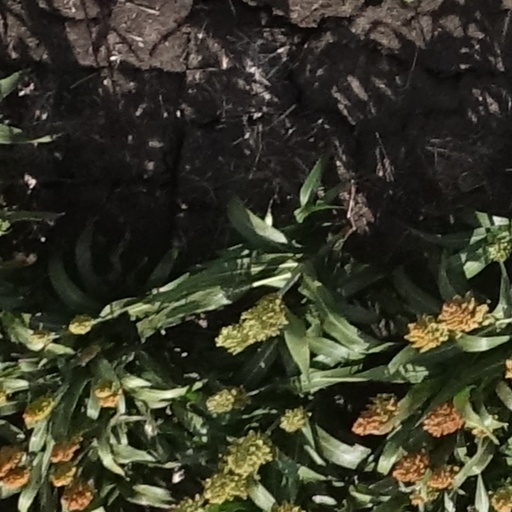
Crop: sorghum